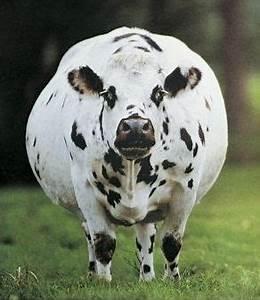
cow